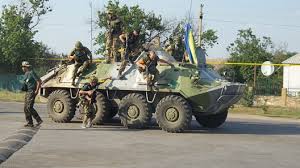
Label: BTR-60